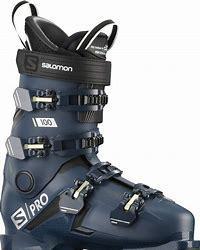
Brand: Salomon
Model: 100